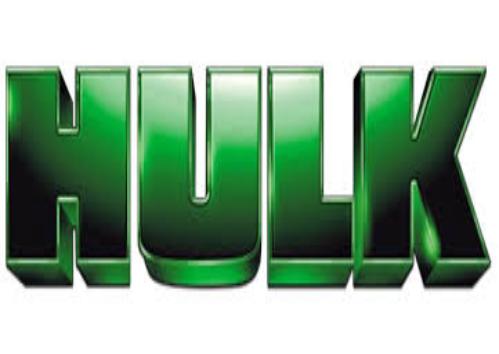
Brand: Hulk
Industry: Necessities